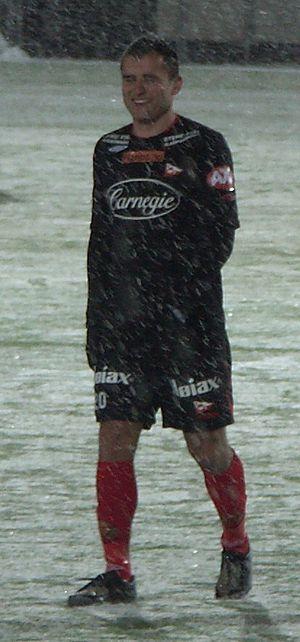
Levon Pachajian est un footballeur international arménien né le 20 septembre 1983 à Erevan.